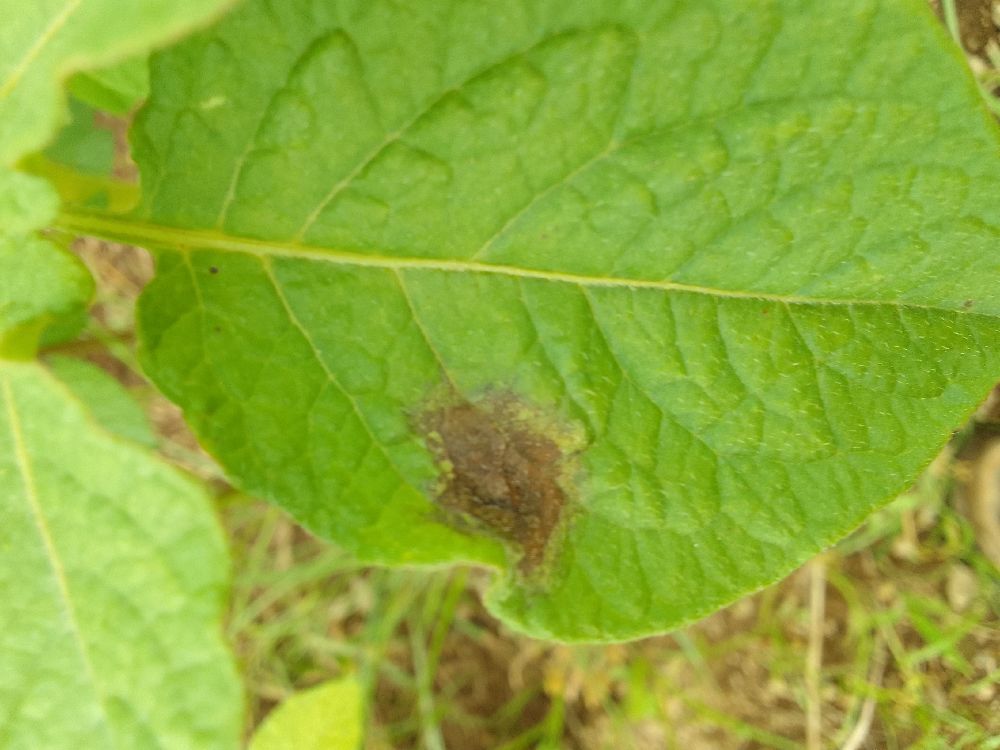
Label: Late blight